Hindi dance music

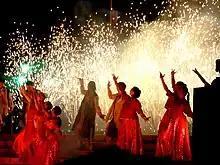
Bollywood dances usually follow "filmi" songs.

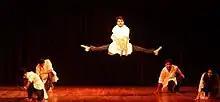
Bollywood dance performance by students in college.

The "filmi" music and dances in Hindi films are a synthesis of formal and folk Indian traditional music and dance traditions, in fusion with Middle Eastern techniques. The dances in older Hindi films represented supposed dances of the common people, although they involved original choreography. Bollywood dances have evolved as a unique and energetic style. Since they are group dances, they are often used as joyful exercise music. The style of dance has also highly influenced international artists and appears in songs such as "Don't Phunk with My Heart", "Come & Get It", "Legendary Lovers", "Bounce" and "Never Give Up" as well as EDM hit "Lean On", "Biba", "Goosebump" (which is soundtrack of "Kung Fu Yoga"), "Show" and Eurovision-winning song "Toy".